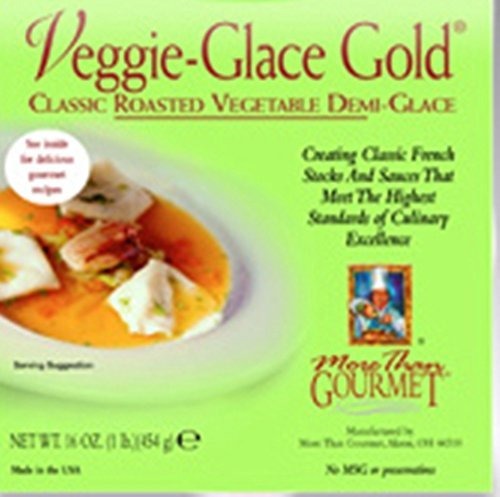
Item Name: Veggie-Glace Gold (Classic Roasted Vegetable Demi-Glace) - 1.5oz
Bullet Point 1: 1.5 oz. (42.5g) Classic Roasted Vegetable Demi-Glace Reduction
Bullet Point 2: Only fresh, all-natural ingredients
Bullet Point 3: No Chemicals, MSG, Fillers or Preservatives
Bullet Point 4: Shelf Stable - Referidgerate after opening
Product Description: Veggie-Glace Gold is a revelation to those seeking the greatest possible flavor in light cooking or vegetarian entrees. It brings a new level of taste and flexibility to your kitchen. You can make classic French sauces by following those wine reduction recipes using Veggie-Glace Gold. Other flavorful variations can be created by adding other herbs, spices, wines, vinegars, mustard, etc., depending upon the intended use of the sauce. Makes approximately 1 cup (237ml) of classic veggie-glace.
Value: 1.5
Unit: ounce

Price: 16.82